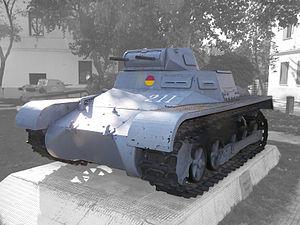
Le Panzer I est le premier char d'assaut produit par Allemagne dans les années 1930 dans le cadre de son réarmement.